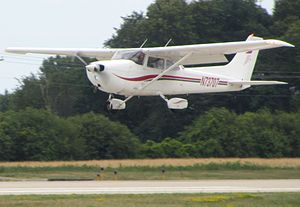
Cessna 172 / Varianter og udviklingshistorie
1976 Cessna Skyhawk N under landingen
Cessna 172 Skyhawk er et firesædet, enmotors, højvinget fly, produceret af Cessna Aircraft Company. Efter den var på vingerne første gang i 1955, er der blevet bygget flere Cessna 172 end af noget som helst andet fly.